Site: brandenburg
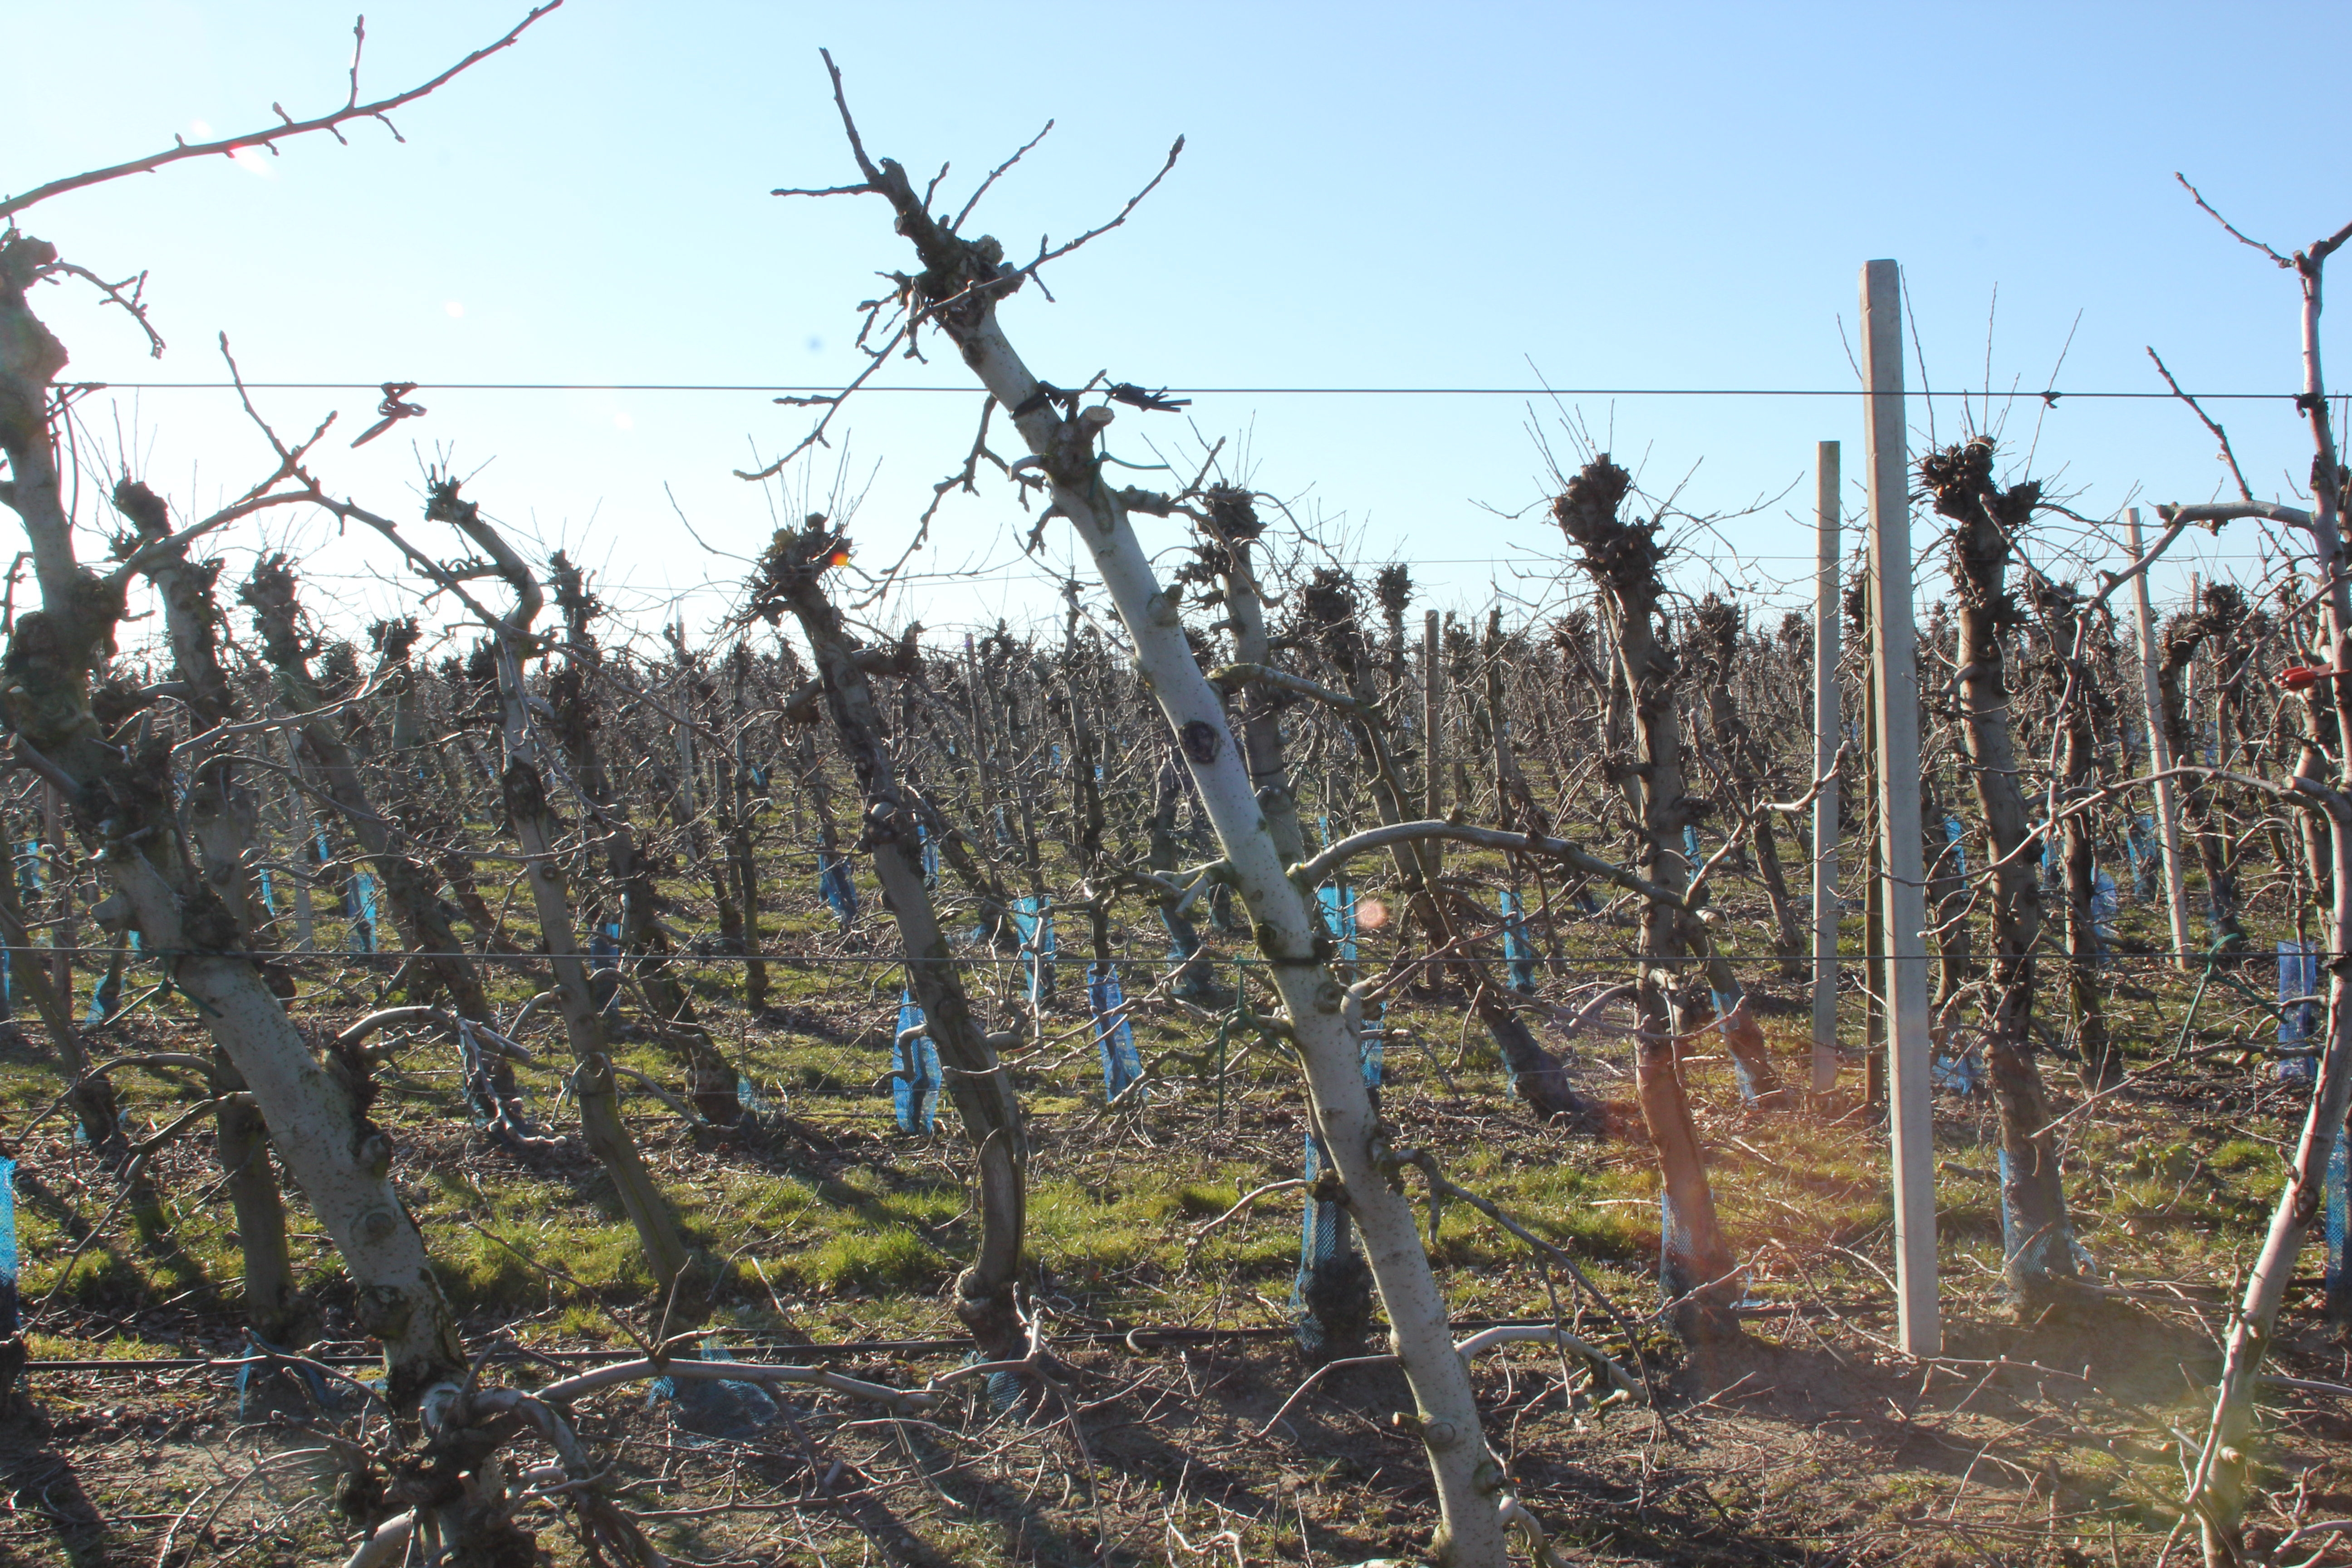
Growth stage (BBCH 03): Bud development